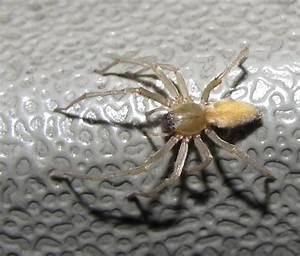
spider